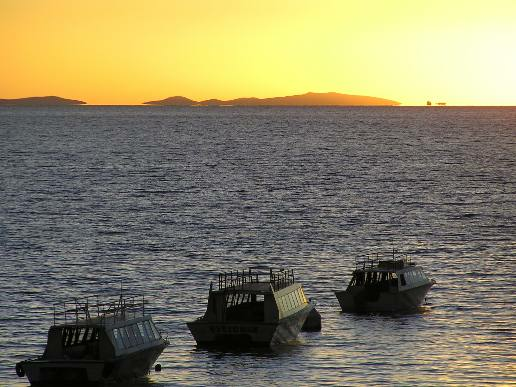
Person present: No